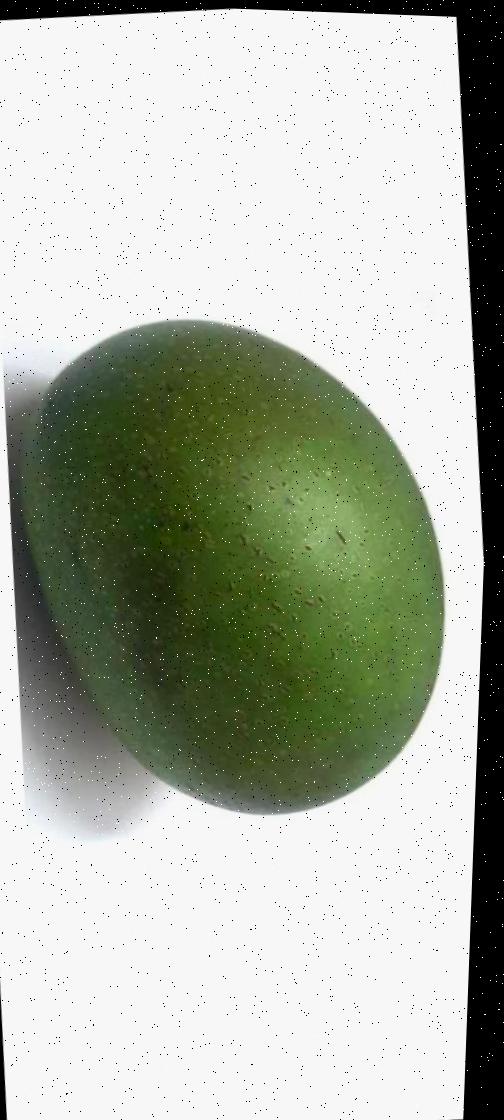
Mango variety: Ashshina Zhinuk